Charlotte Amalie West, U.S. Virgin Islands

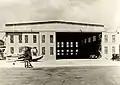
Main hanger from Bourne Field that was used as the civilian airport terminal until November 1990

Charlotte Amalie West is the transportation and industrial area of the island of St. Thomas. Within Charlotte Amalie West is one of the two airports in the US Virgin Islands, the Crown Bay Ports, Crown Bay marina, a marine drydock, the VITRAN (Virgin Island Public Transit) bus depot, ferry docks for surrounding islands, and Randolph Harley Power Plant operated by the Virgin Islands Water and Power Authority (WAPA) for the St. Thomas-St. John district.